Bergen Tramway

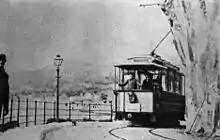
A tram at Sandviken in the early 1900s

The line between Sukkerhusbryggen and Bradbenken opened on 3 July 1897. However, demand was poor. In 1900, the section between Sukkerhusbryggen and Engen was replaced by the line to Kalfaret, and at the opposite end the tram was replaced by another between Mariakirken and Bradbenken. This was actually a beside track to the Sandviken Line. Demand was also poor here. Since the Sandviken Line's tracks were in Øvregaten, it often took more time to take the tram from to Bradbenken than to walk. It was therefore closed the same year. The intersection between Engen and Sukkerhusbryggen was served by the Line 2 until it closed in 1910.